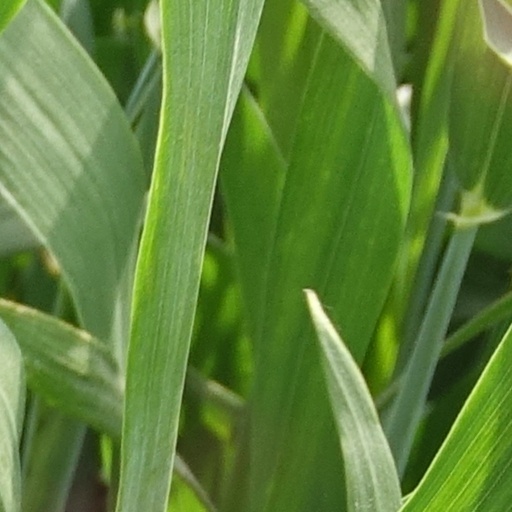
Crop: wheat